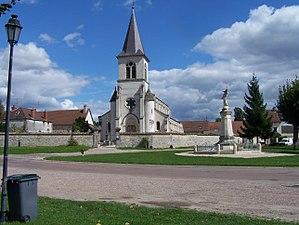
EGLISE PAROISSIALE DE LA COMMUNE DE SAINT JULIEN (21490) France
Saint-Julien est une commune française située dans le département de la Côte-d'Or en région Bourgogne-Franche-Comté.